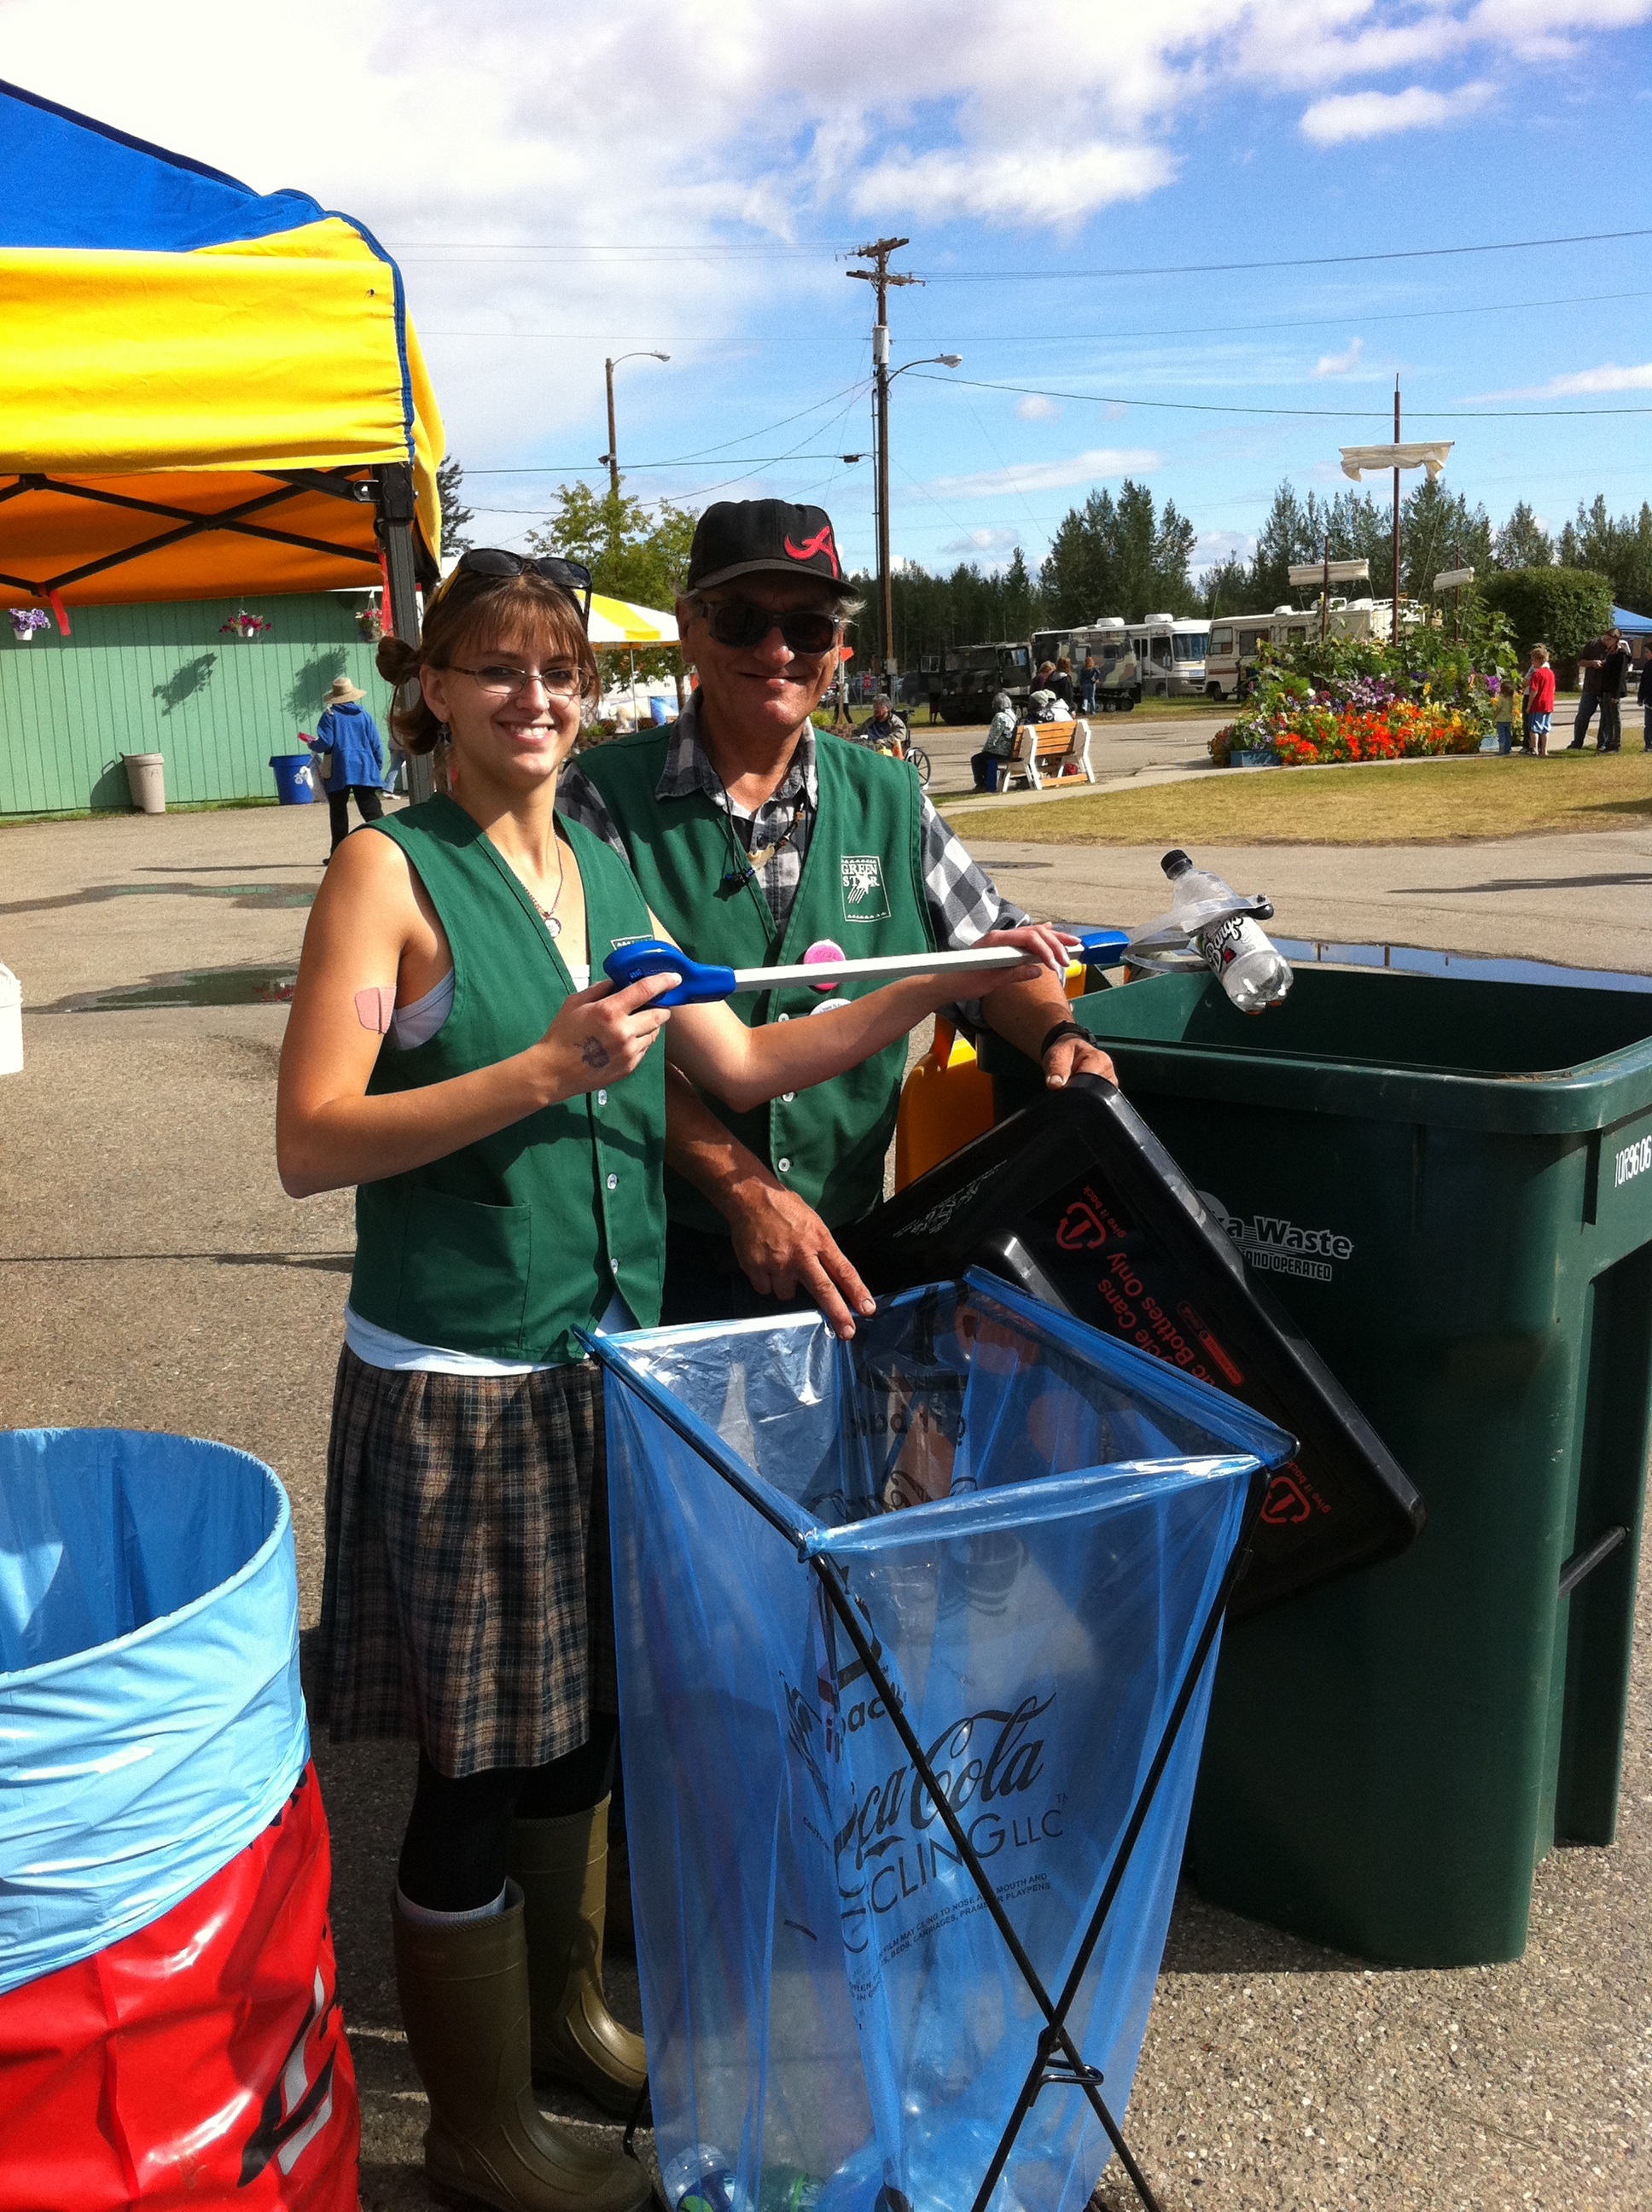
boat, vehicle, volunteers, recycle, recycling, special event